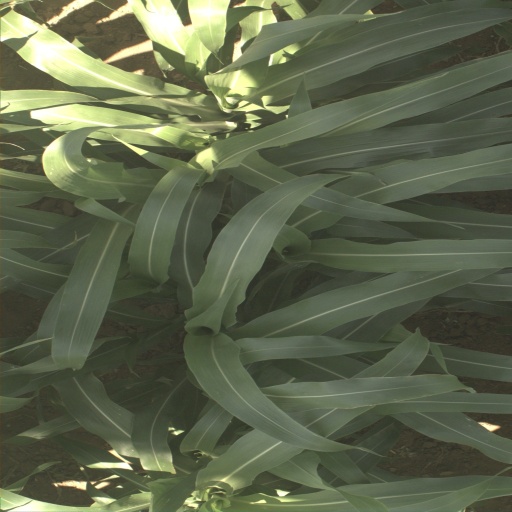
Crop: sorghum